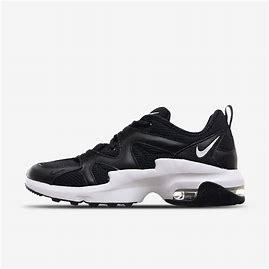
Brand: Nike
Model: Air Max Graviton